The Orplid Mystery

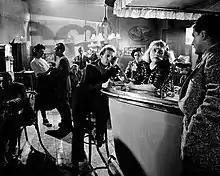

The Orplid Mystery or Epilogue is a 1950 West German thriller film directed by Helmut Käutner and starring Horst Caspar, Bettina Moissi, and O.E. Hasse. The film did not perform well at the box office on its release.